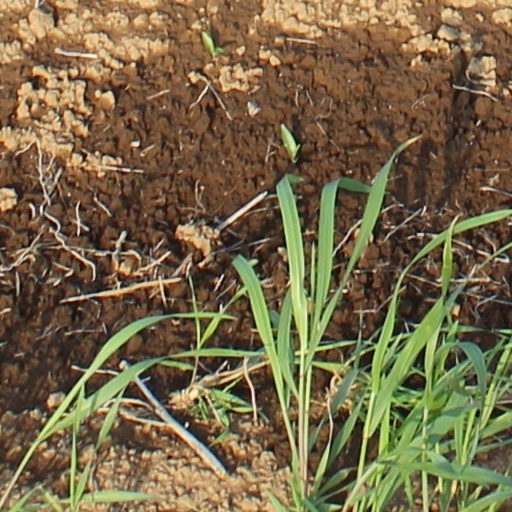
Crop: wheat